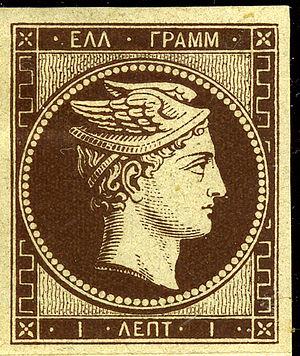
LHH - Tirage de Paris - 1 Lepton
Le dieu grec du commerce et des voyages, Hermès, message des dieux dans la mythologie grecque, est l'effigie choisie, en 1860, par le royaume de Grèce pour illustrer les premiers types de ses timbres-poste.